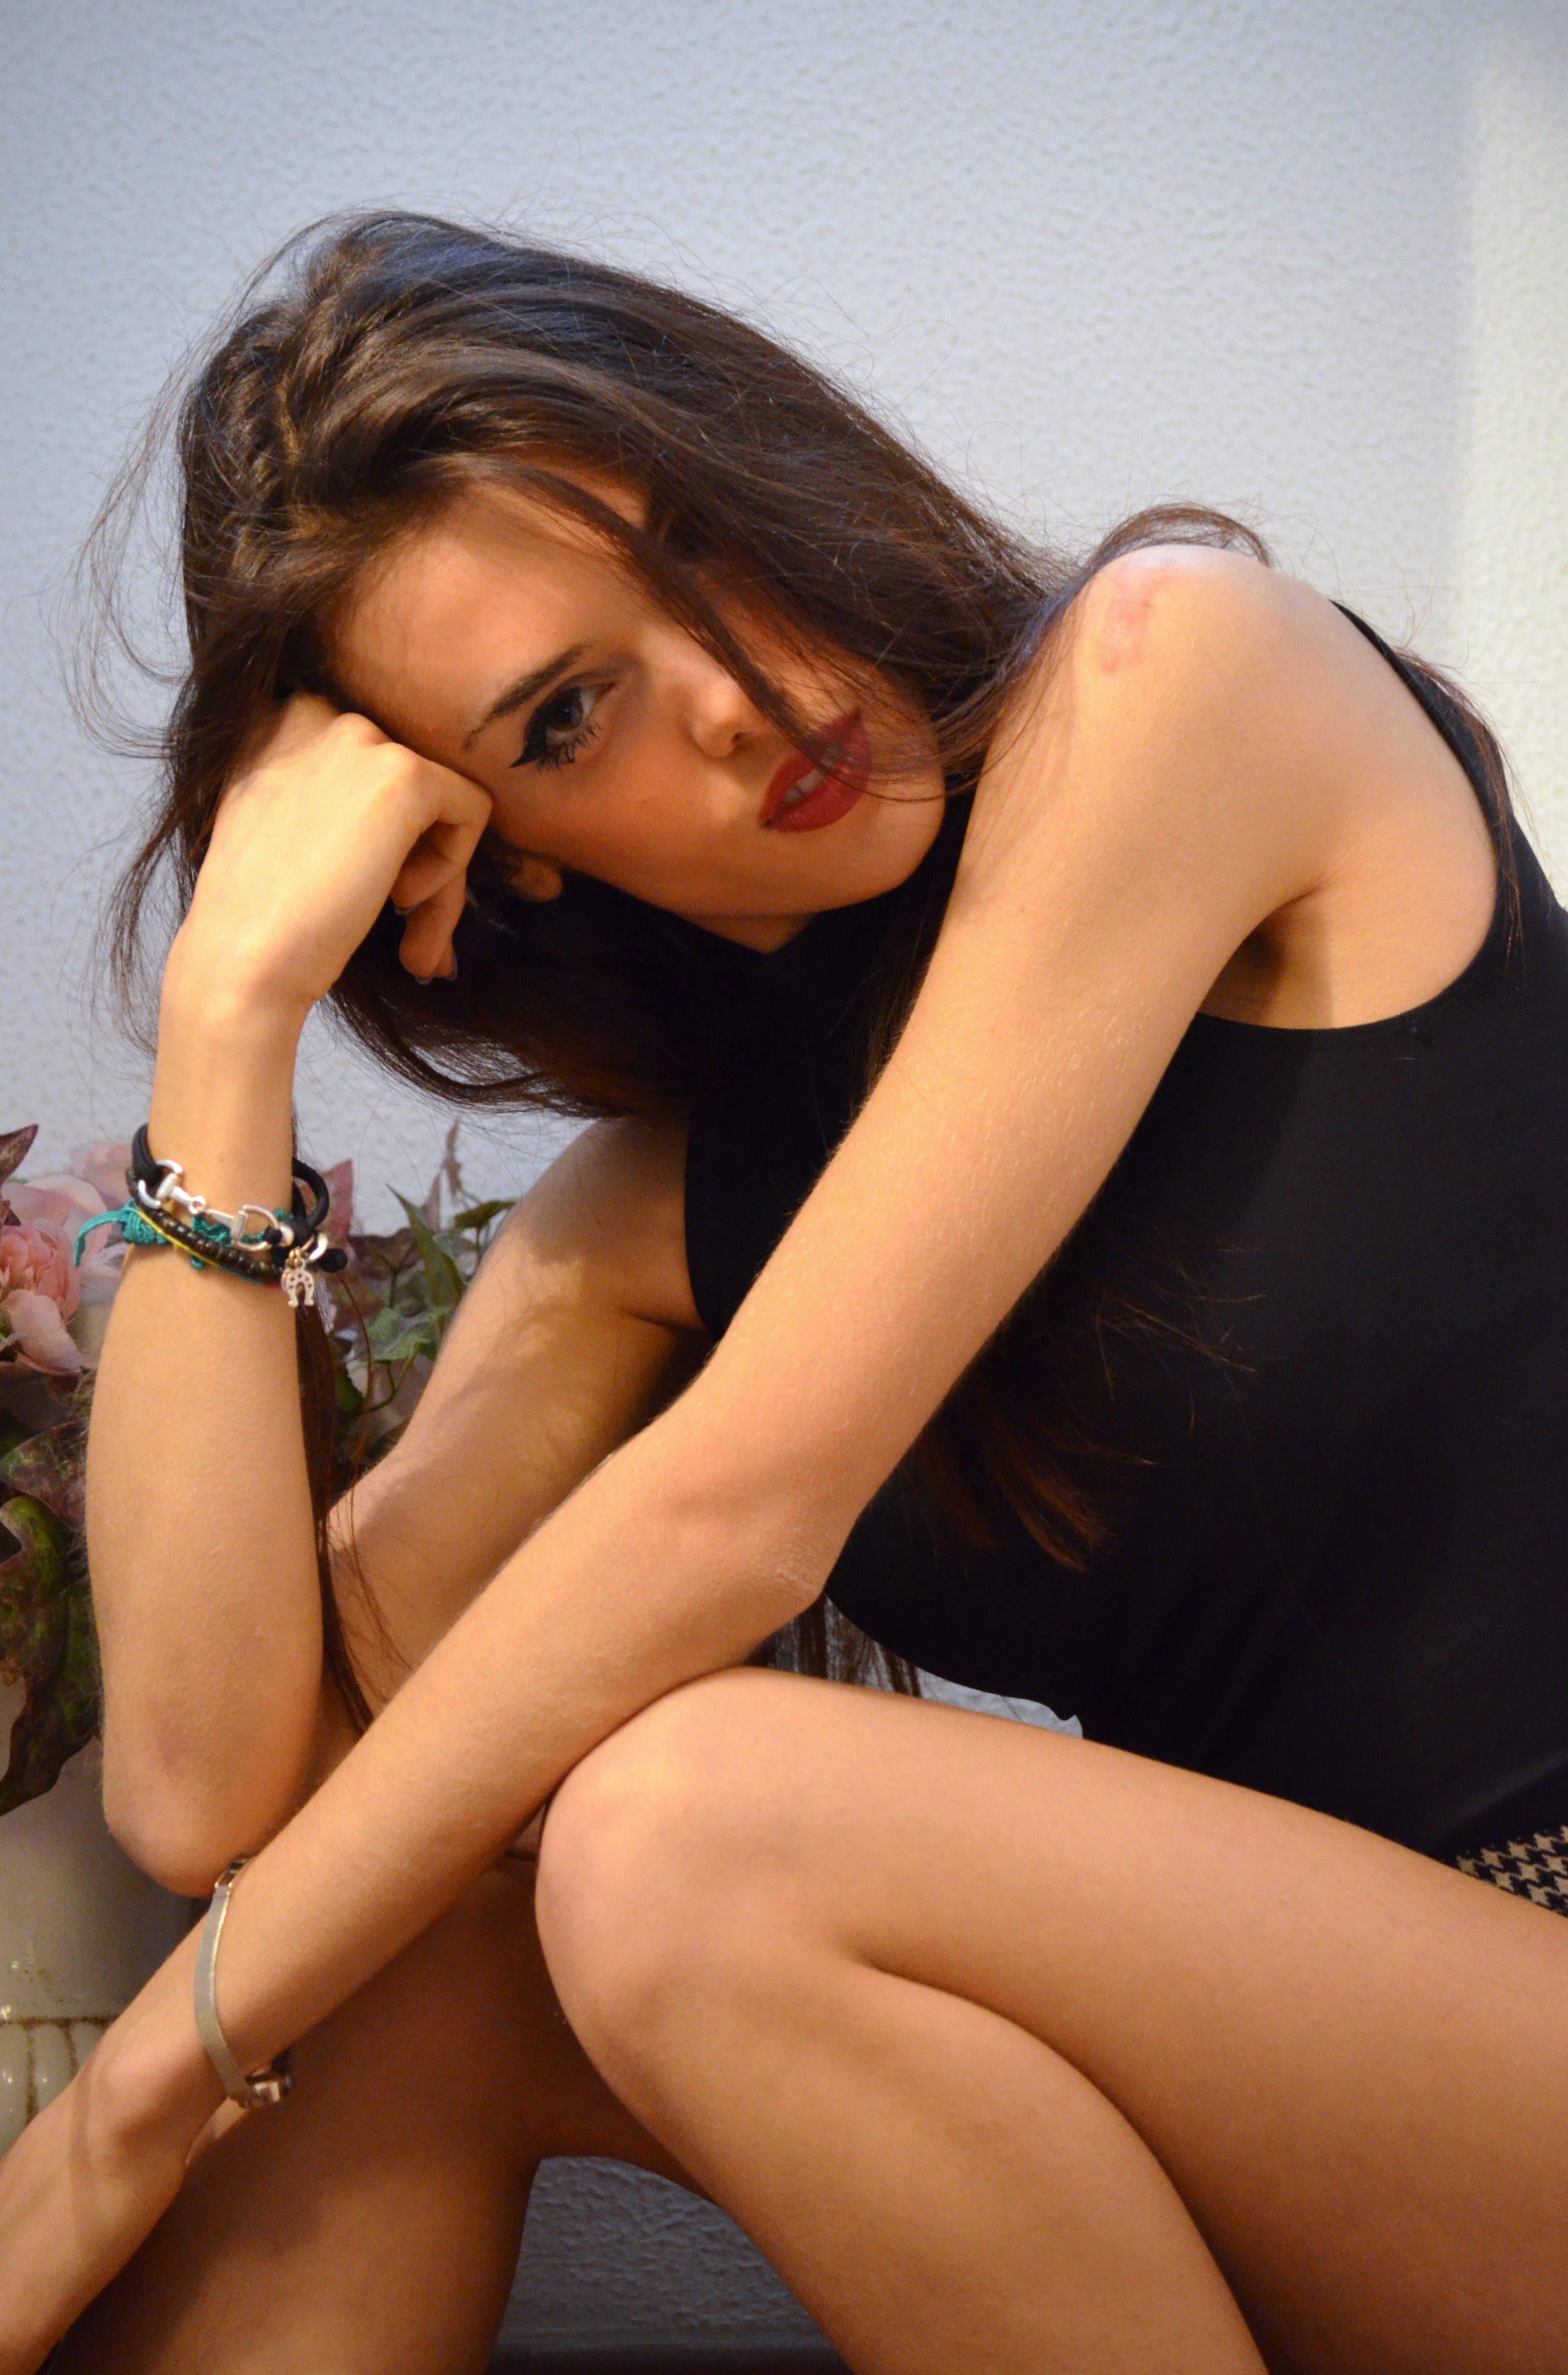
girl, woman, hair, trunk, leg, model, sitting, clothing, hairstyle, mouth, long hair, human body, laying, black hair, thigh, bored, models, interaction, abdomen, photo shoot, brown hair, undergarment, art model, supermodel, gravure idol, camgirl